Betty Kelly

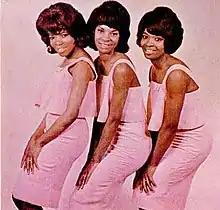
Kelly (right) with Rosalind Ashford (left) and Martha Reeves as Martha and the Vandellas in 1965

Kelly joined what became the most famed lineup of the Vandellas, which recorded "I'm Ready for Love", "Nowhere to Run" and "My Baby Loves Me". The group performed on "The Ed Sullivan Show", "Shindig!" and "American Bandstand". Kelly was fired from the group in the summer of 1967—about the same time that Florence Ballard was fired from The Supremes—and was replaced by Martha's younger sister Lois Reeves with the group's name changed to "Martha Reeves and the Vandellas".